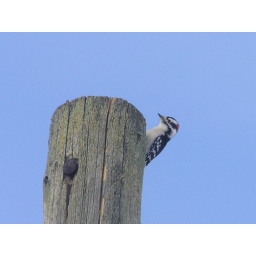
A male downy woodpecker near top of clothesline pole